Herping

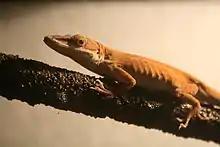
A studio set-up with a Carolina anole

Herptiles are extremely weather-sensitive and often appear in heavy rain or other challenging photographic conditions. Some photographers carry cardboard boxes which can be modified in the field to create tiny sets for photography. In a desert area, sand is sprinkled on the bottom of the box and desert debris is scattered about. In wet areas, mossy sets are often developed, which work well for salamanders. The herp is posed to show identifying features and can be photographed at leisure, creating a realistic photo. During heavy rain or cold temperatures, this "studio" work is usually done in the back of an SUV or similar vehicle.